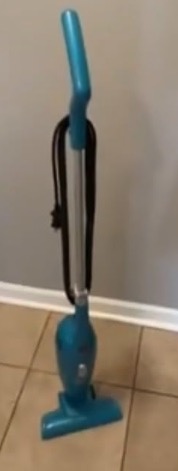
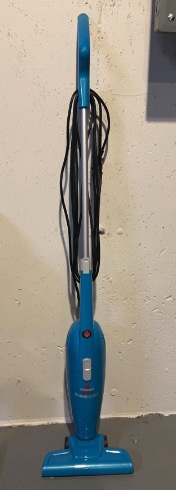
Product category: items_vacuum
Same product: yes